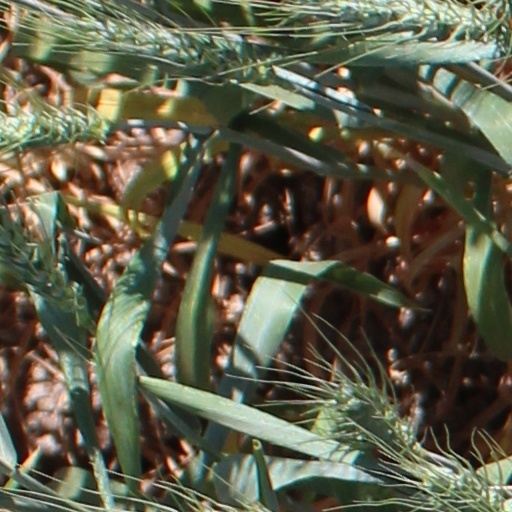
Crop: wheat